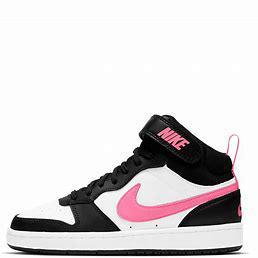
Brand: Nike
Model: Court Borough 2